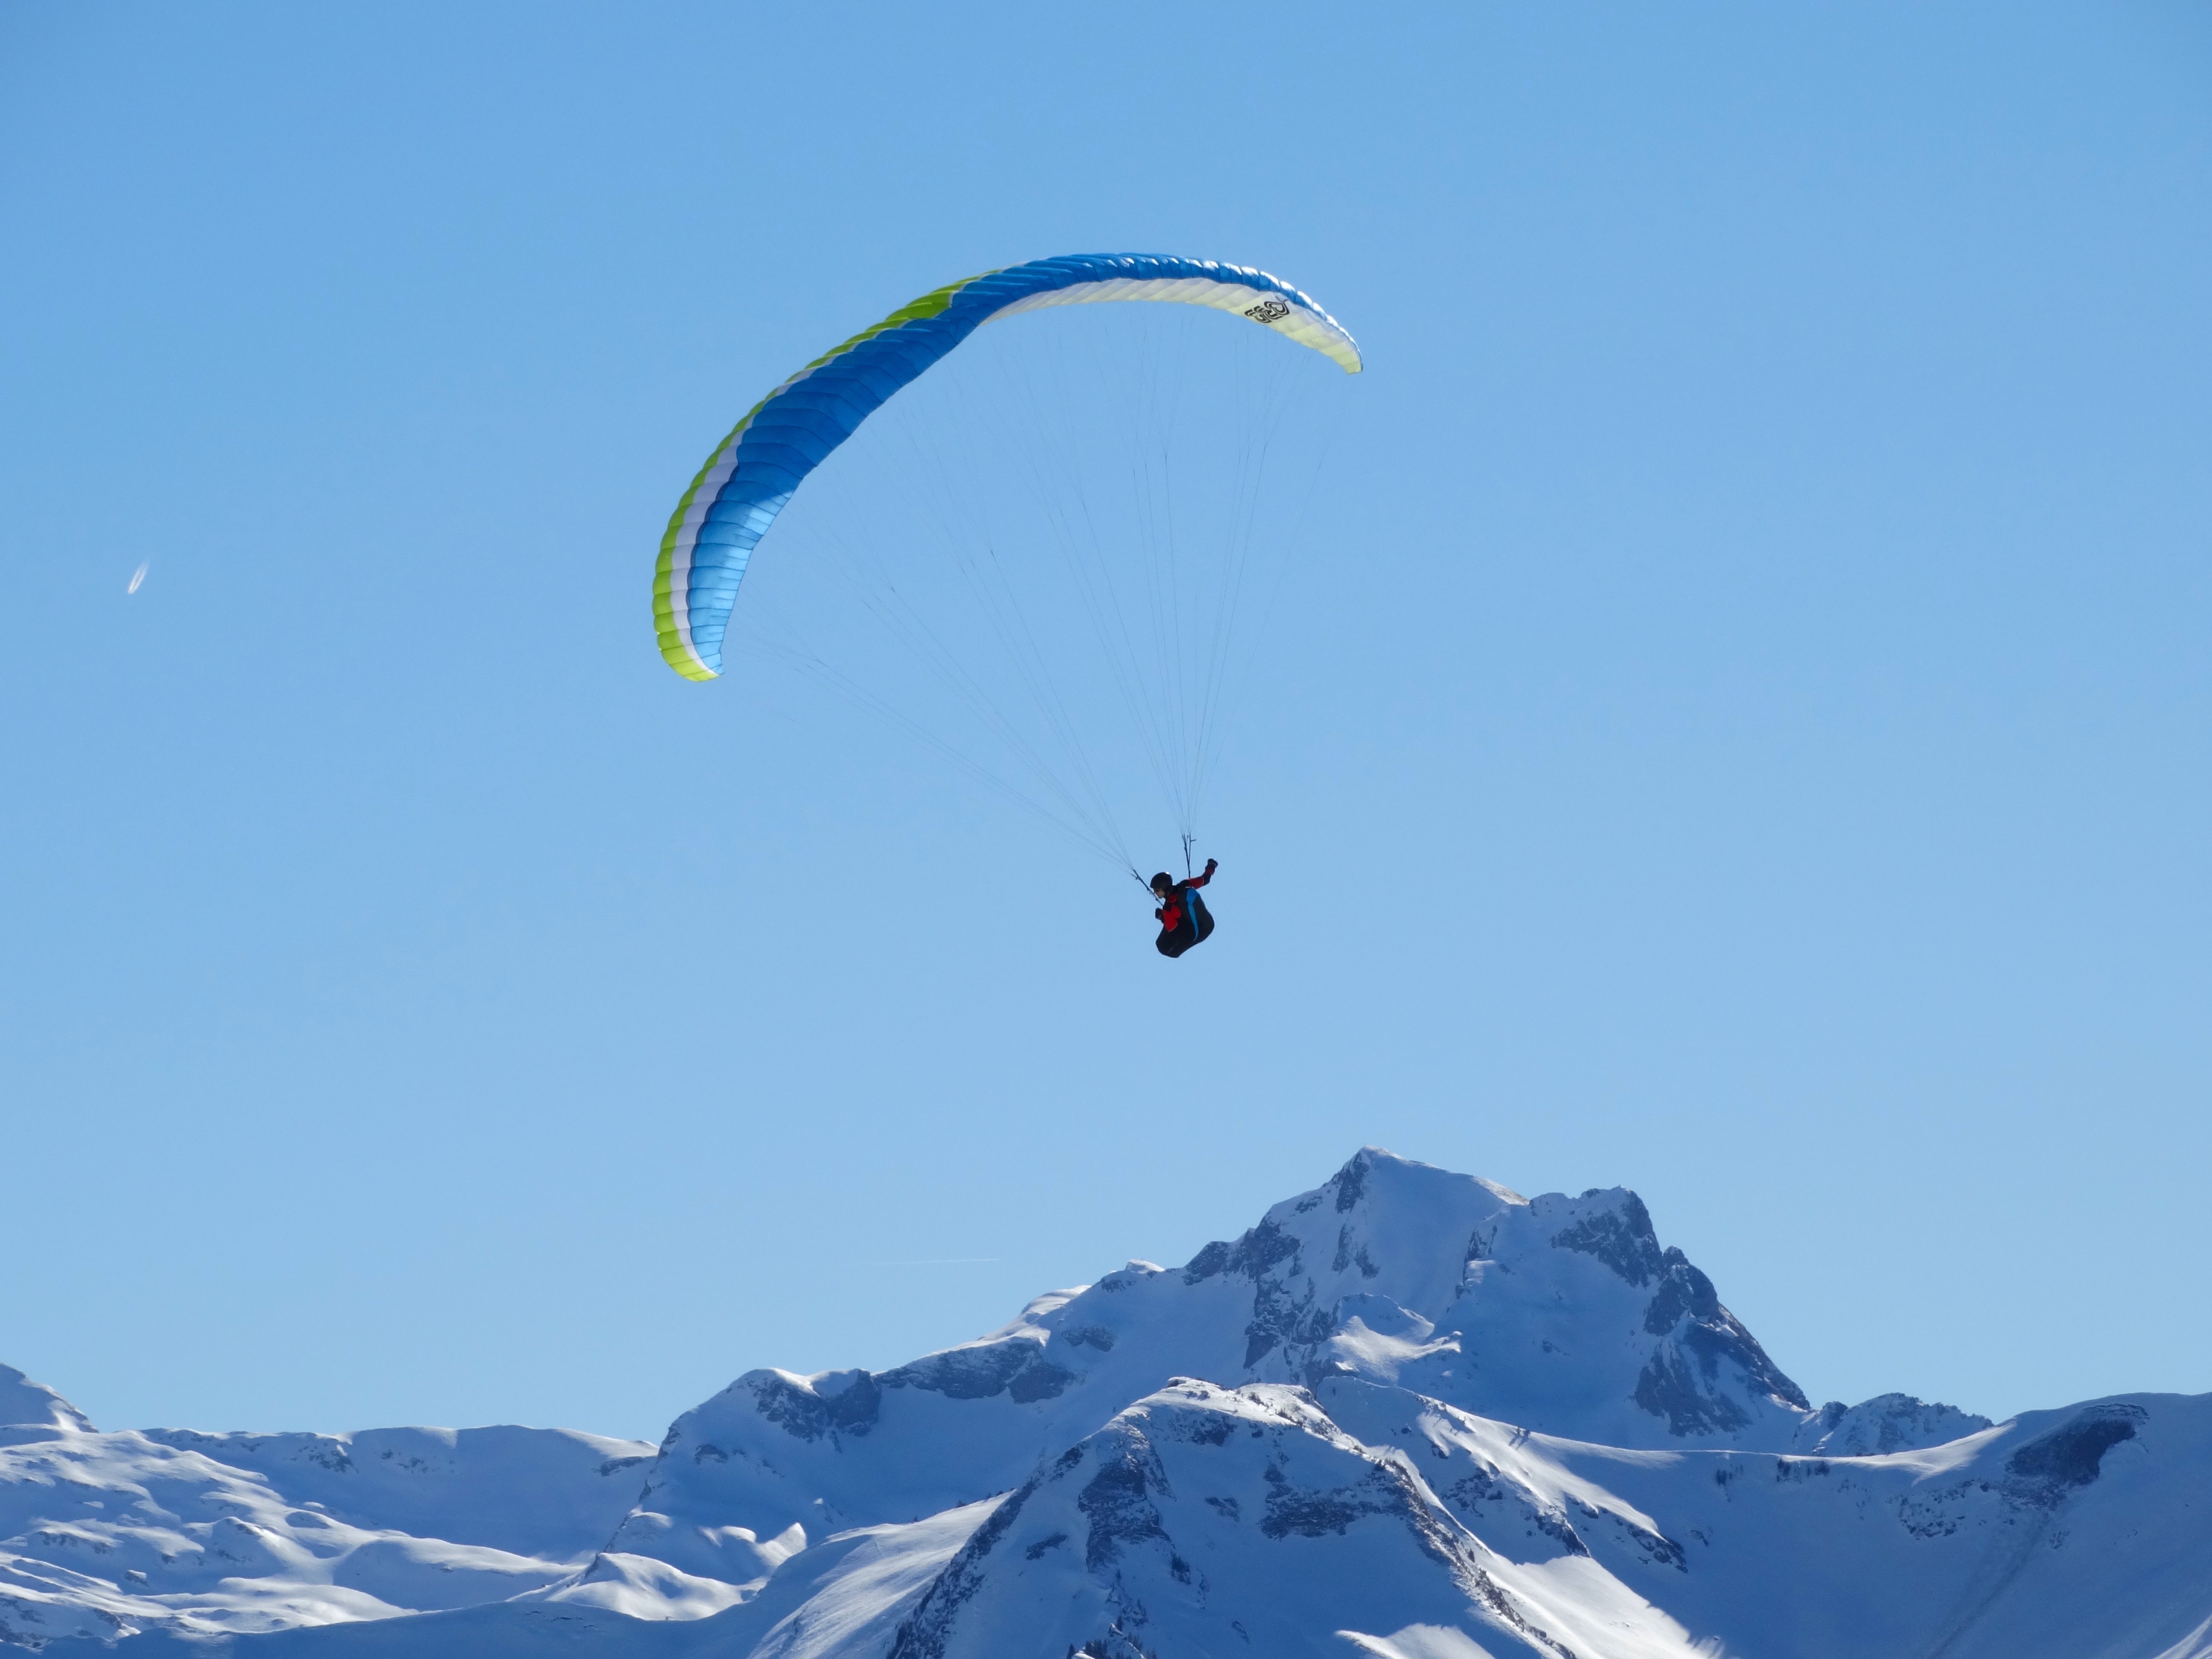
sport, fly, alpine, extreme sport, paragliding, sports equipment, sports, distant view, air sports, hang gliding, windsports, alpensport